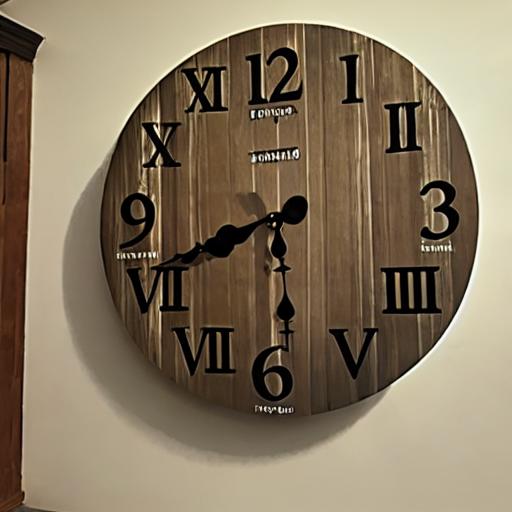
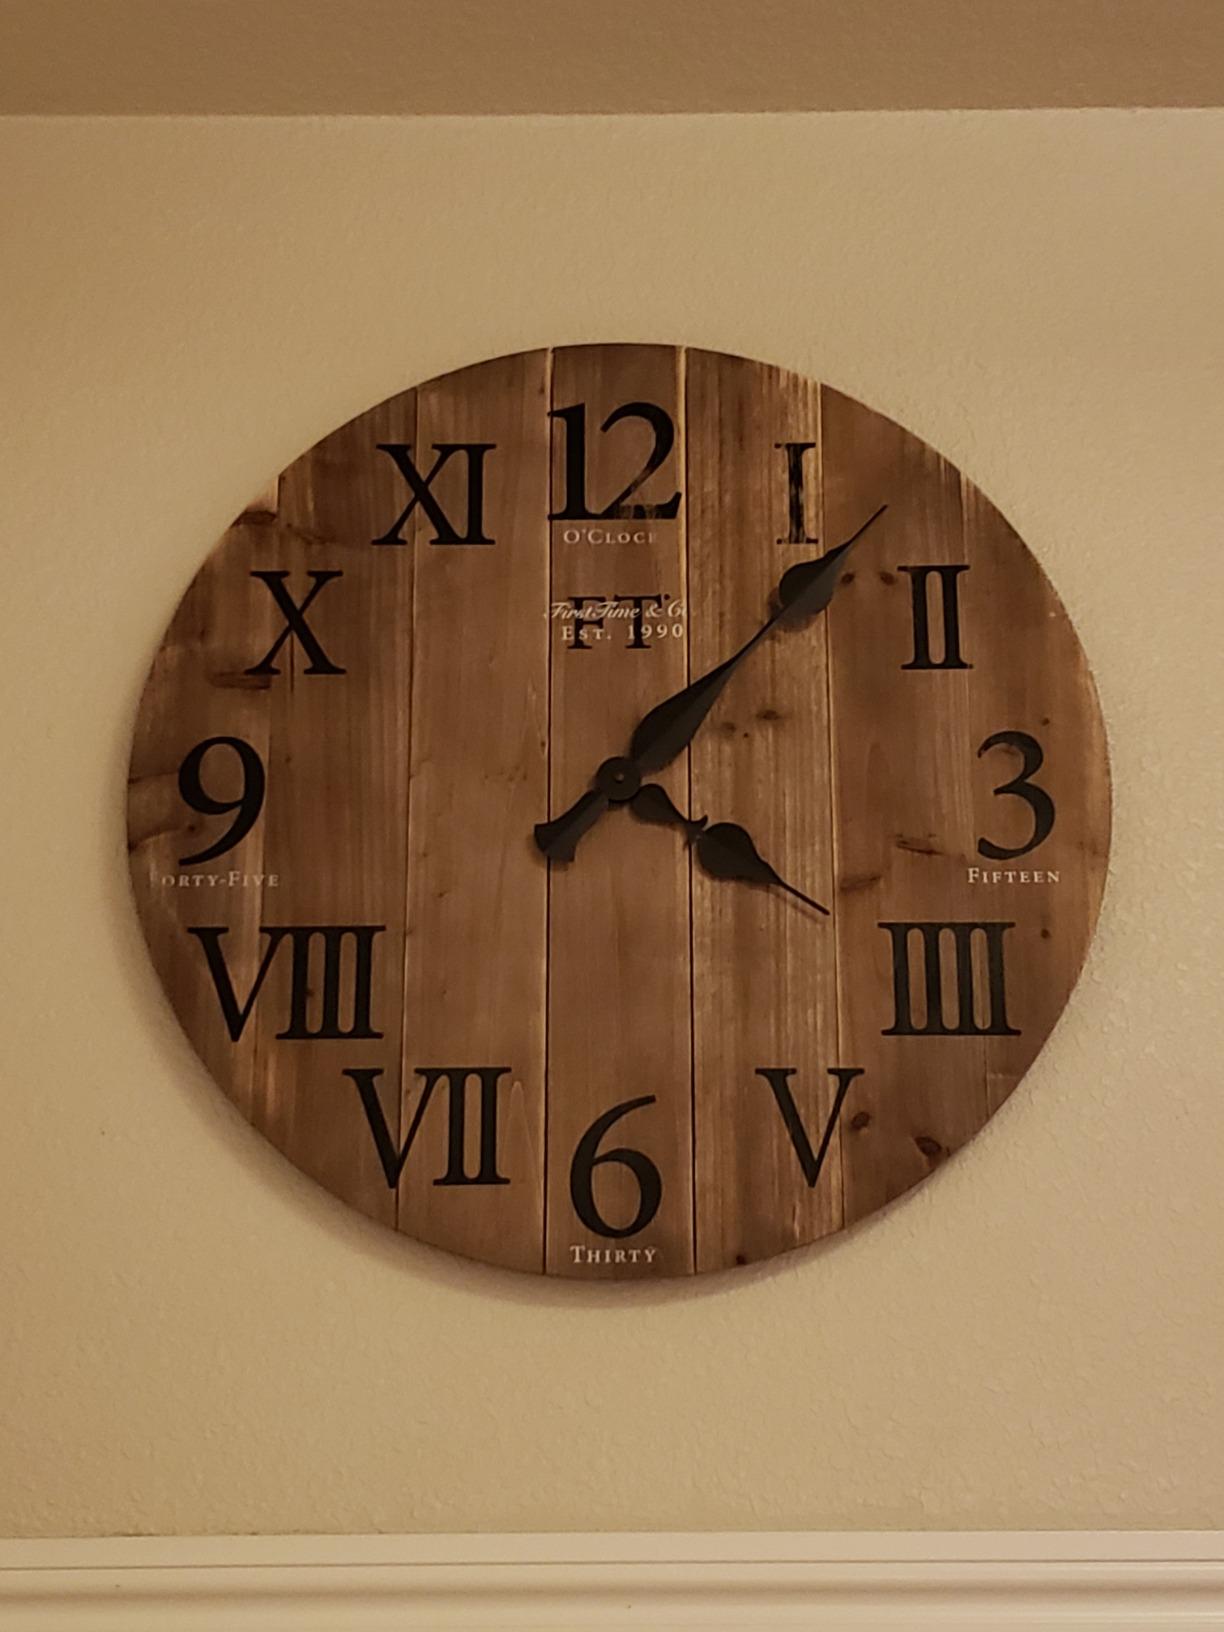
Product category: clock
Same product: no